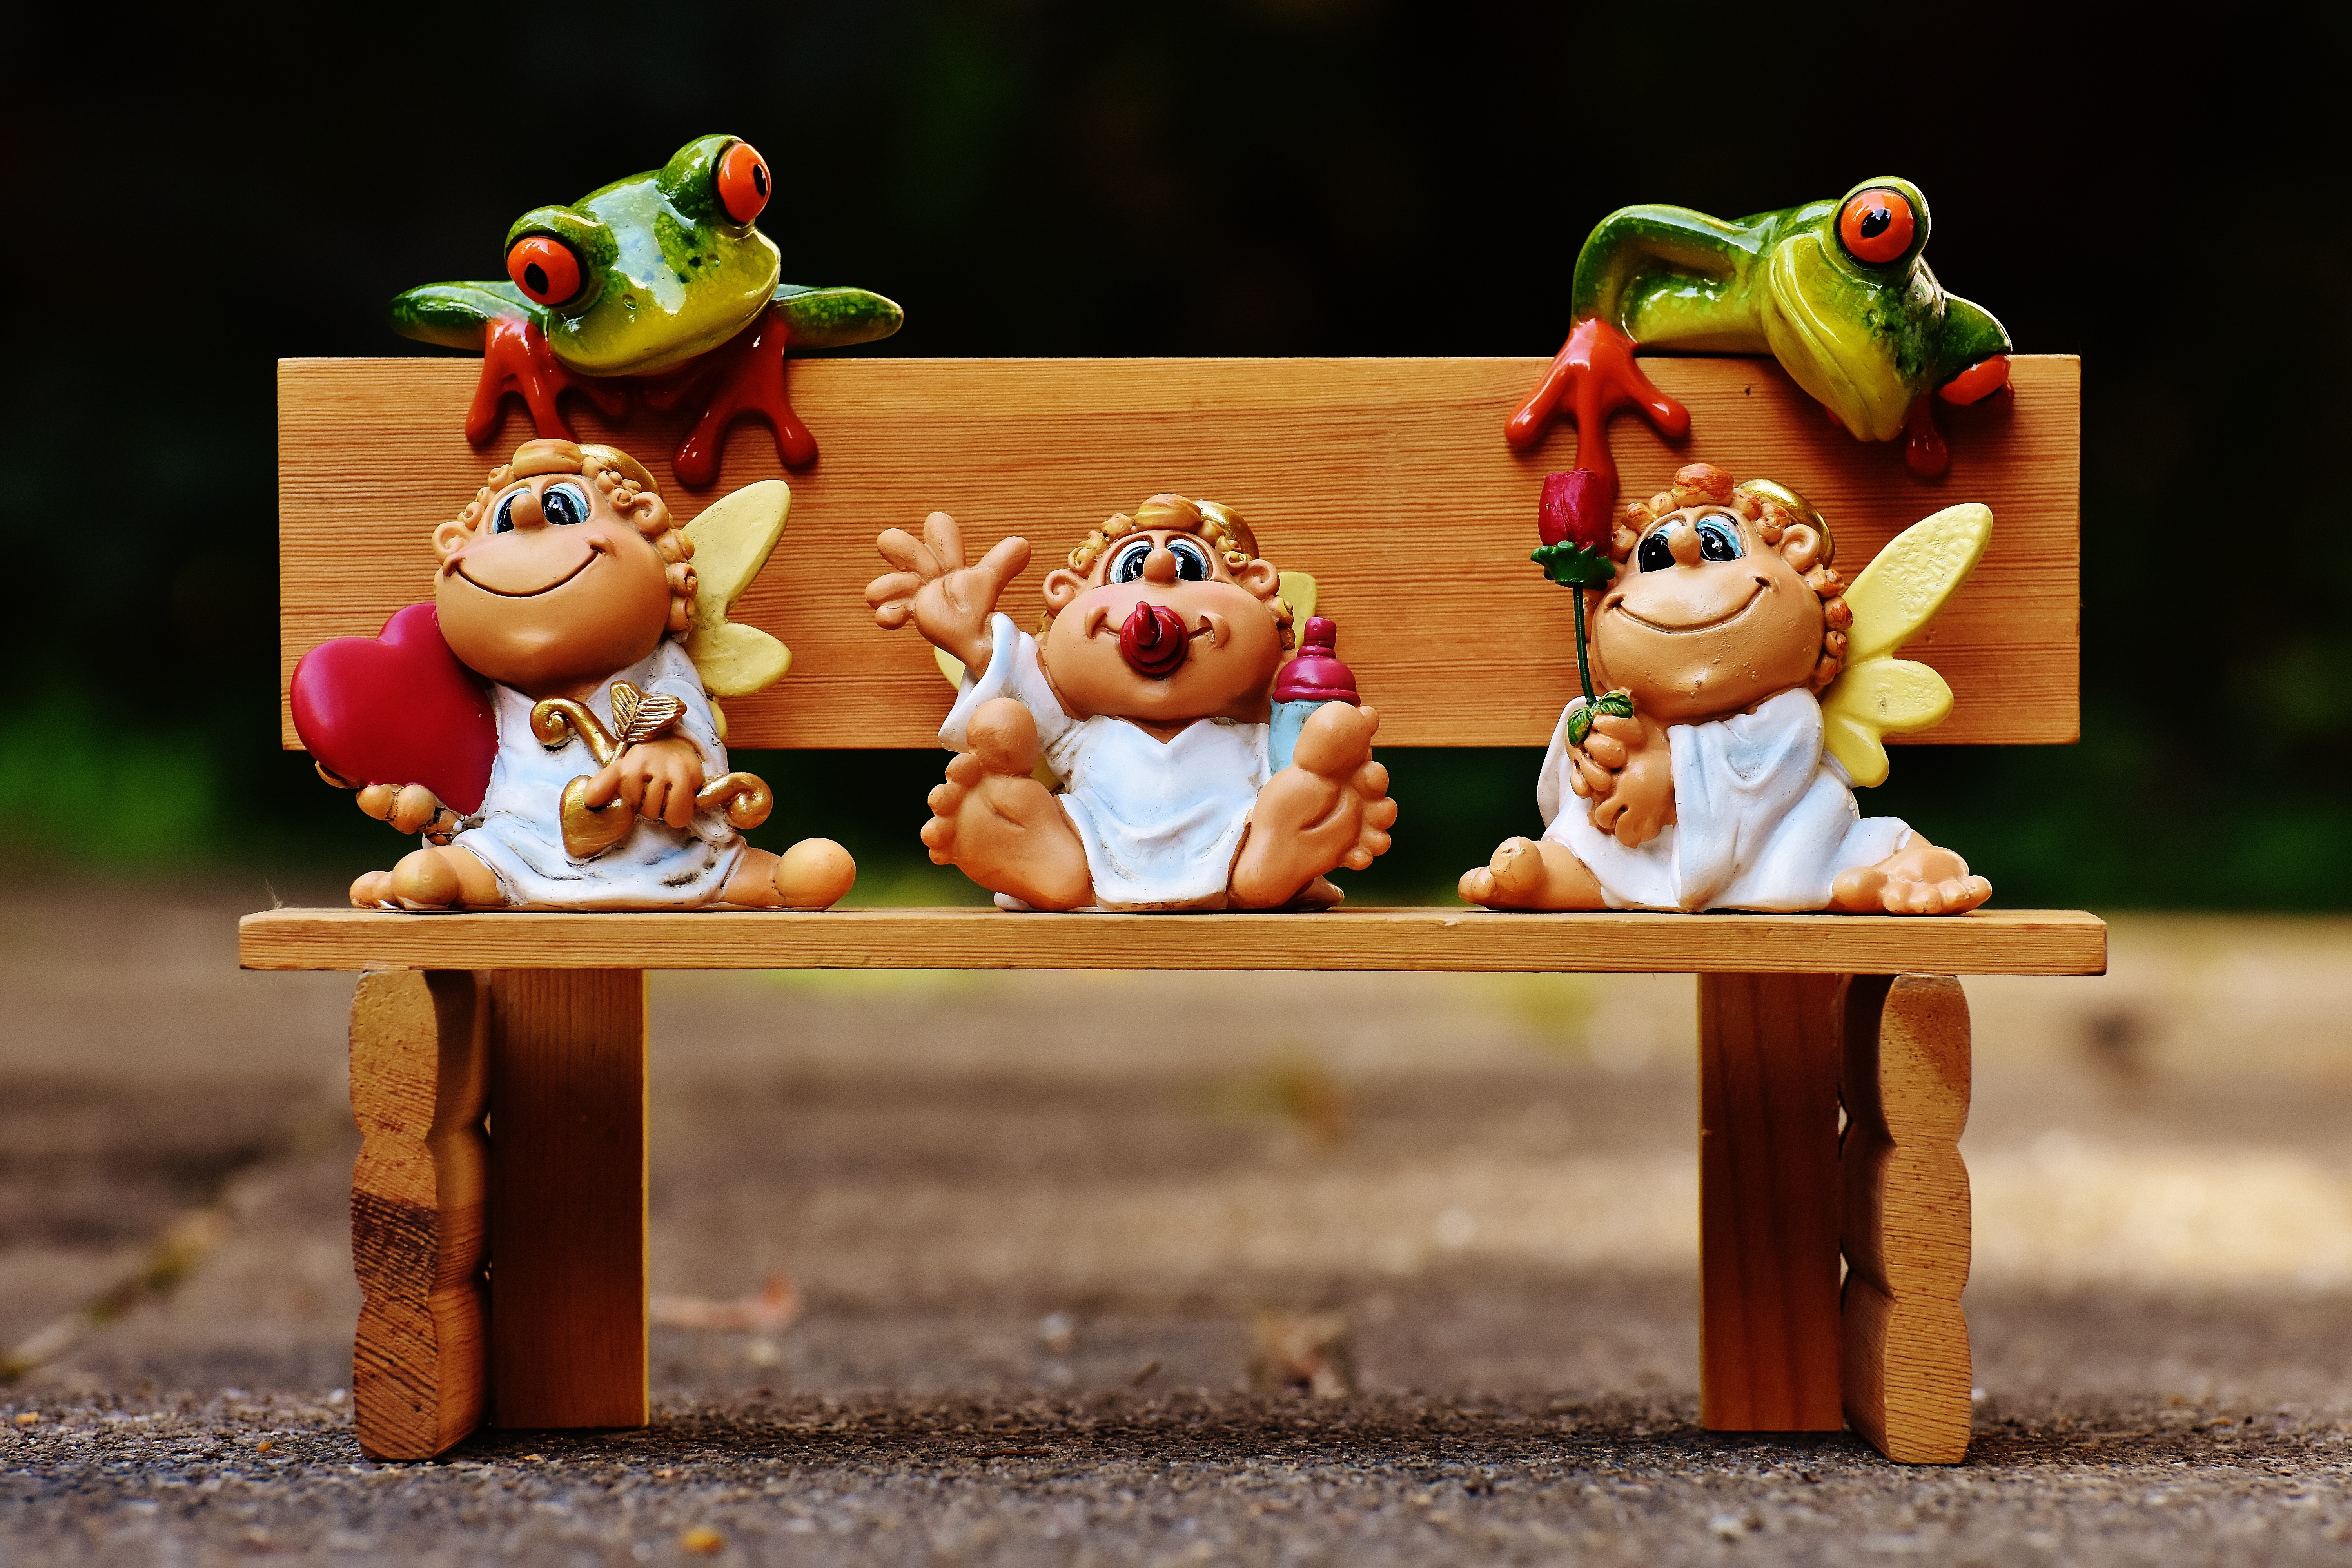
bench, sweet, cute, toy, miniature, angel, bank, figurine, funny, figures, curious, little angel, frogs, guardian angel